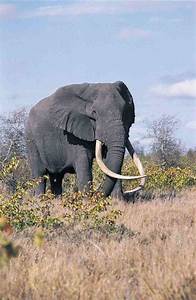
Label: elephant